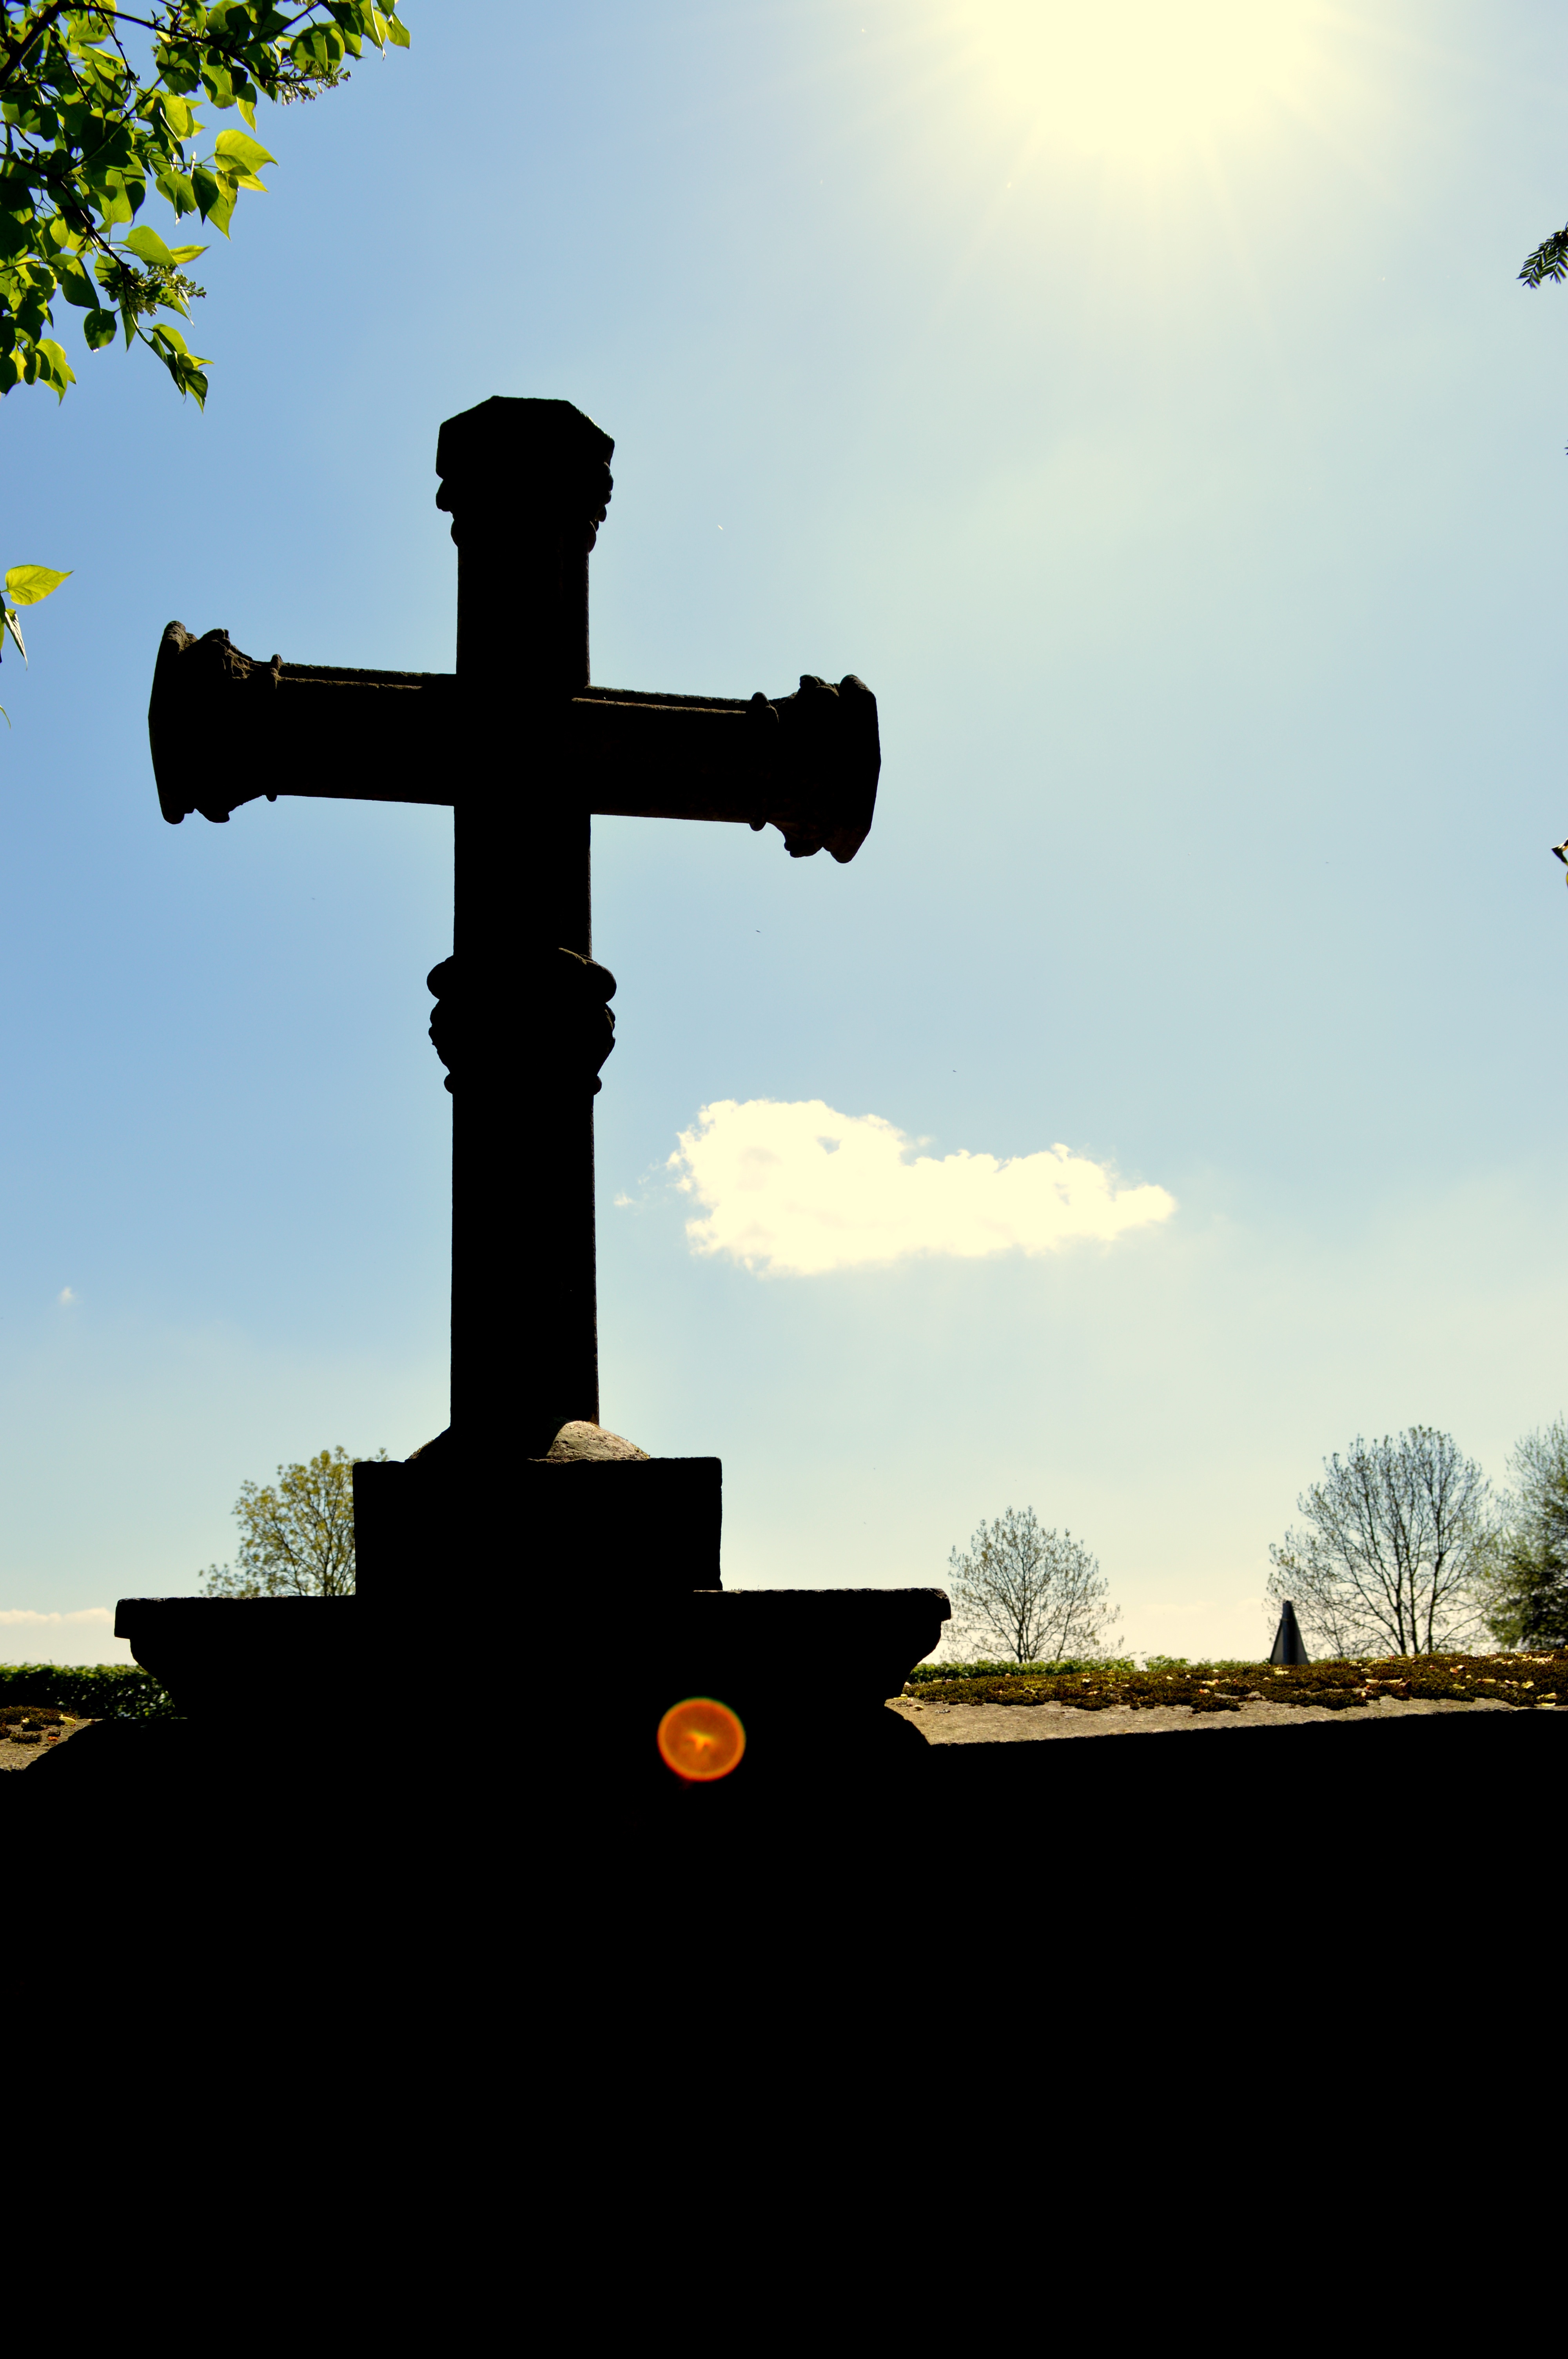
silhouette, light, sky, sunset, sunlight, morning, monument, evening, symbol, street light, cross, cemetery, lighting, christianity